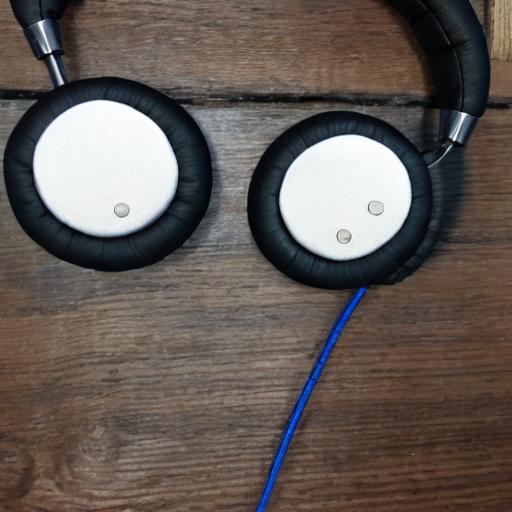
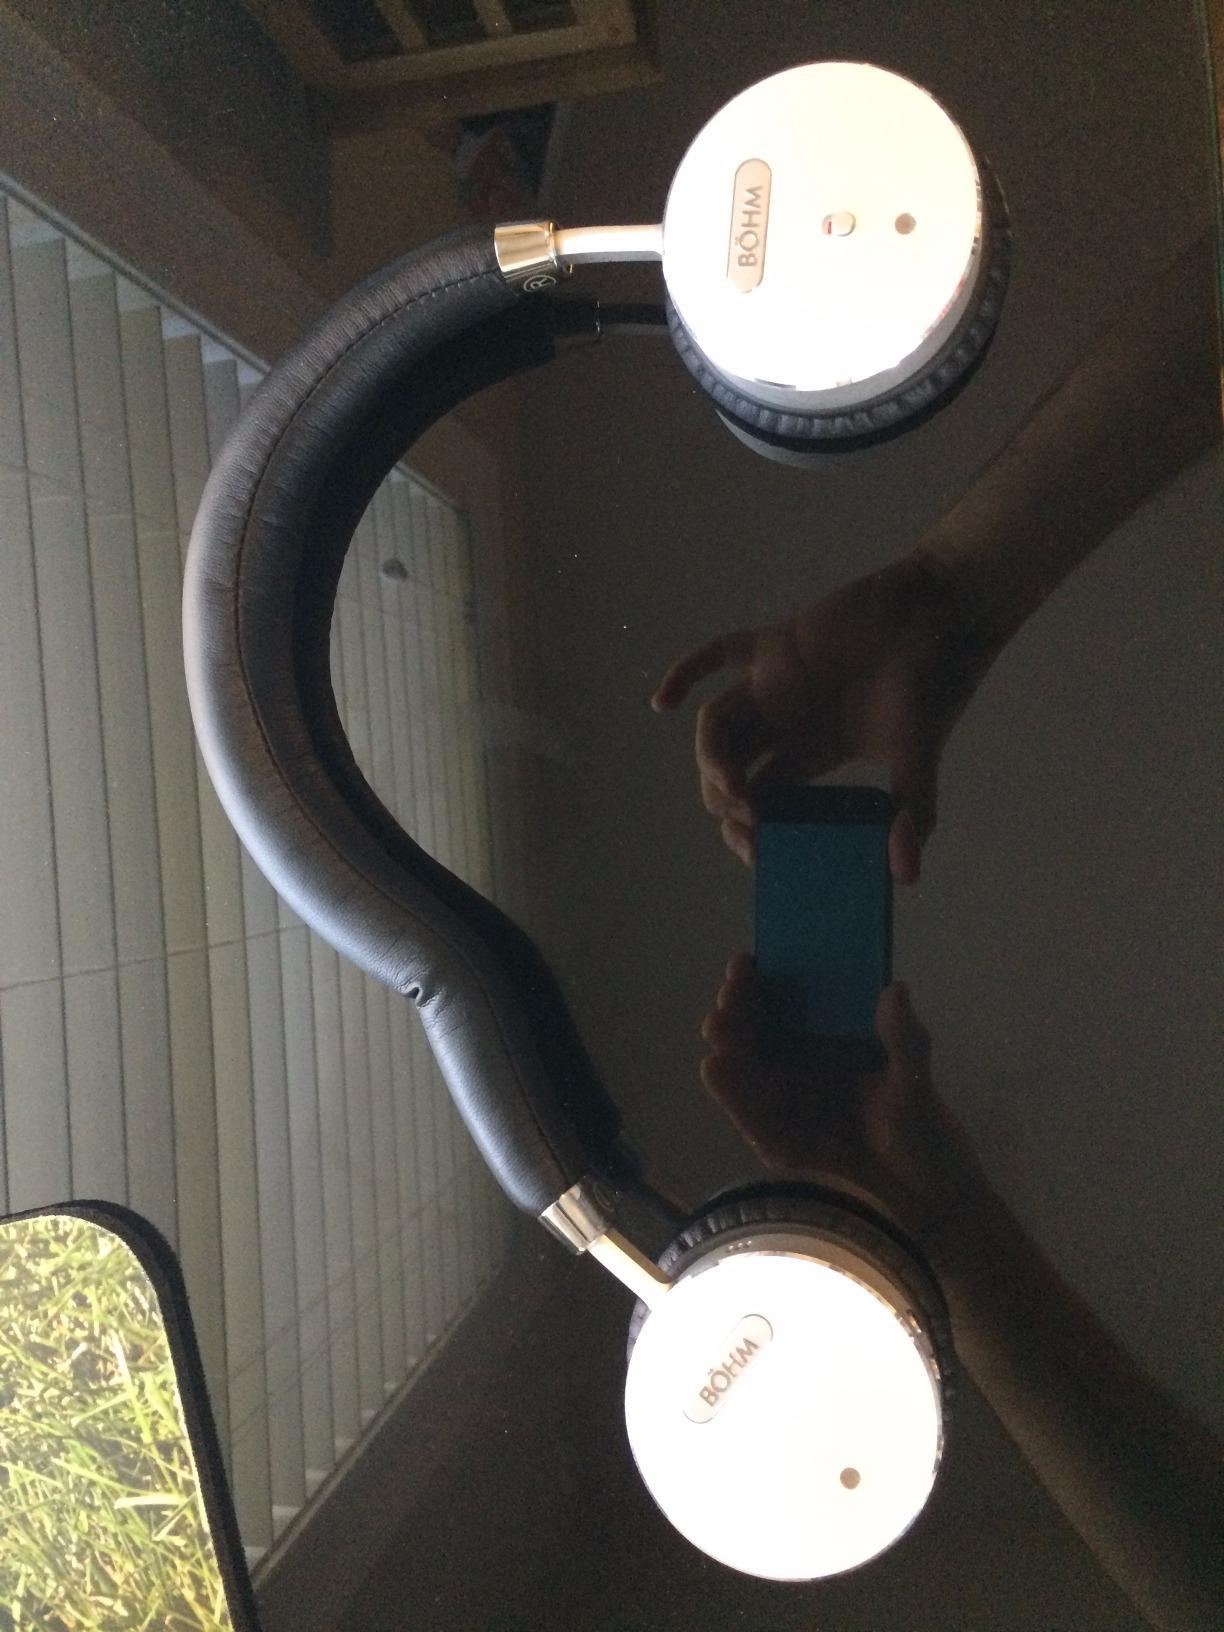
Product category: headphones
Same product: no